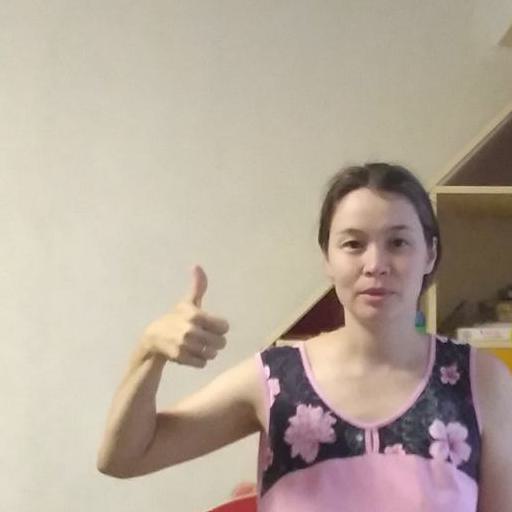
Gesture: like